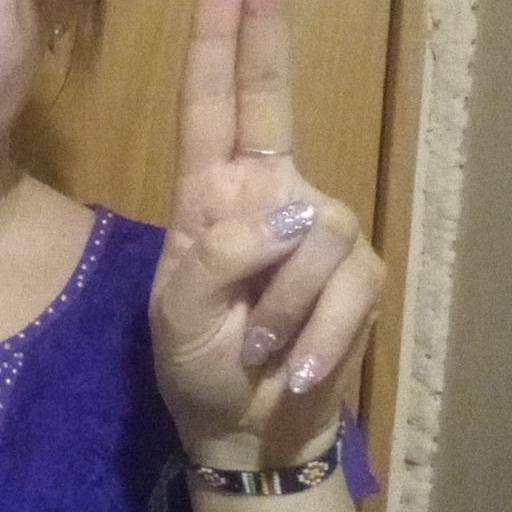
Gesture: two_up